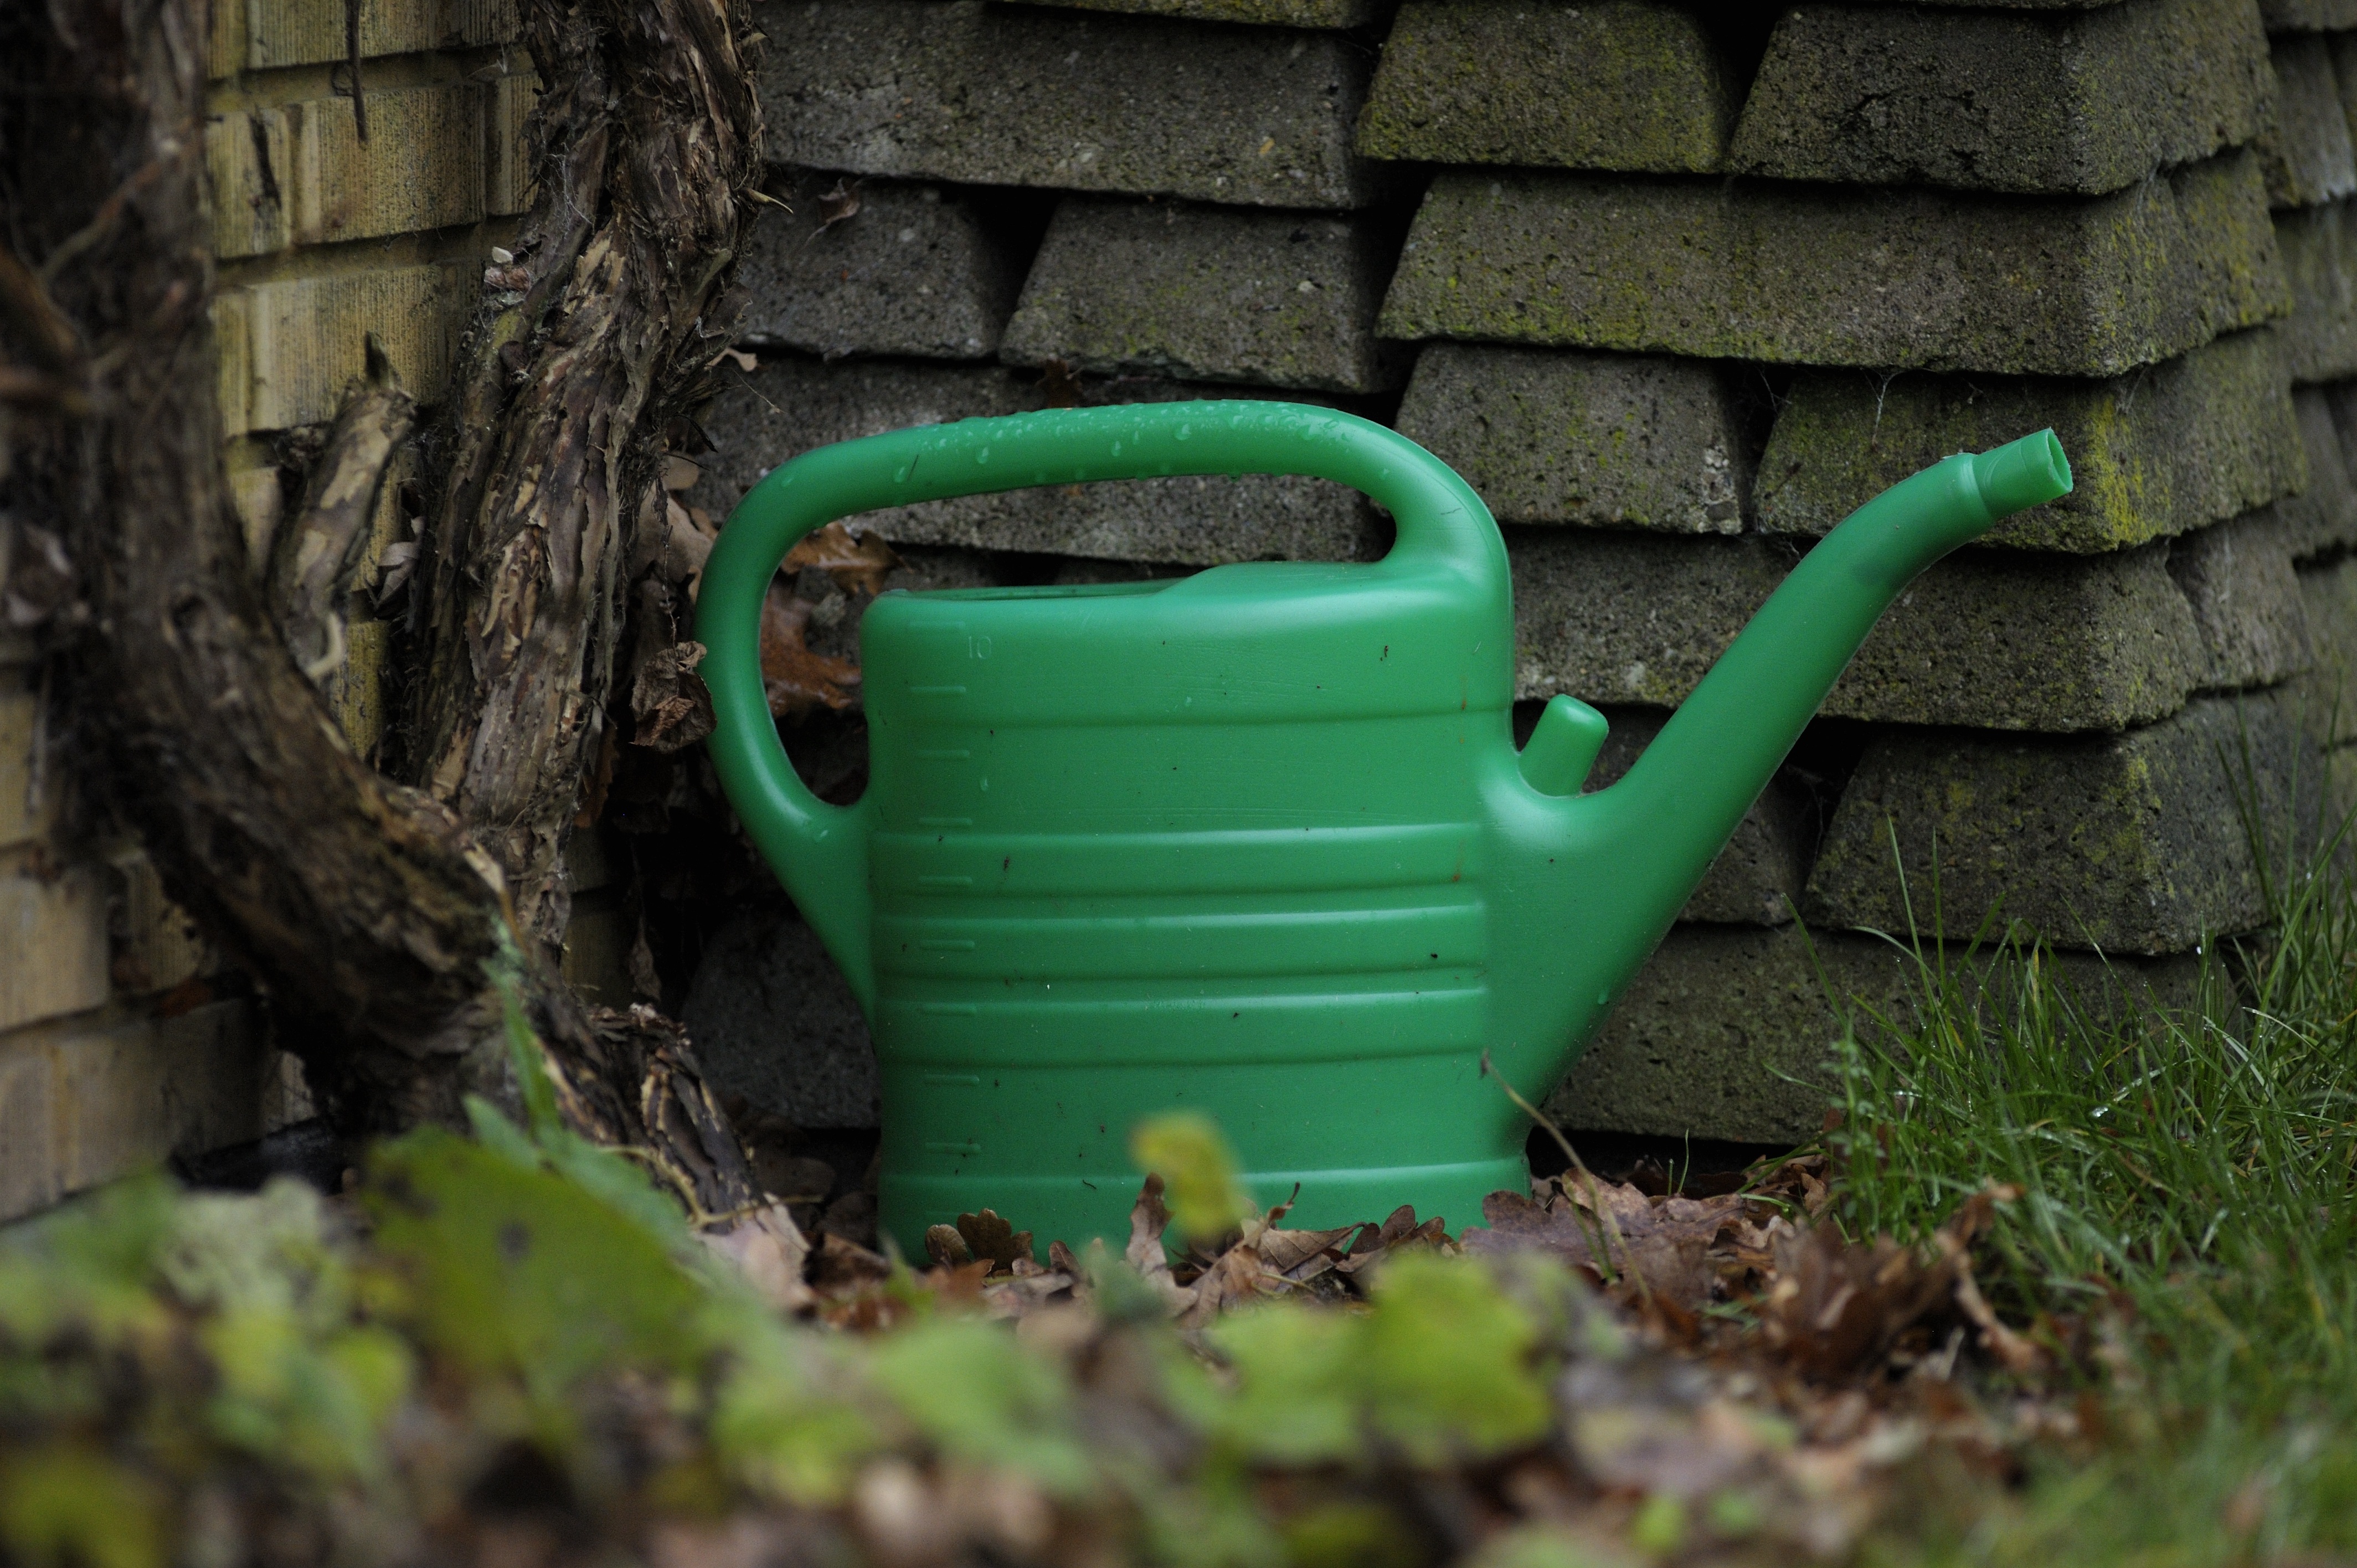
grass, lawn, green, backyard, soil, garden, yard, watering can, man made object, garden tool, green jug